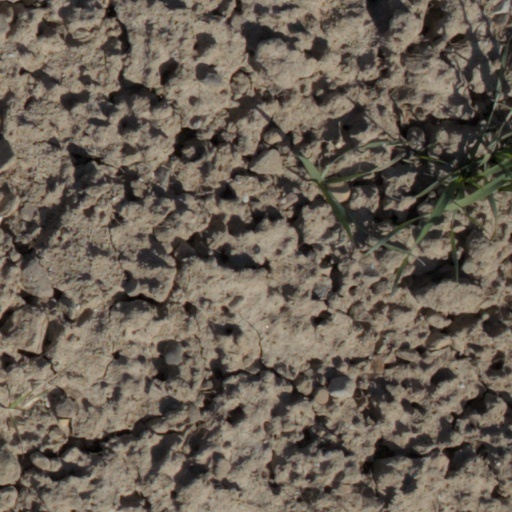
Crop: wheat